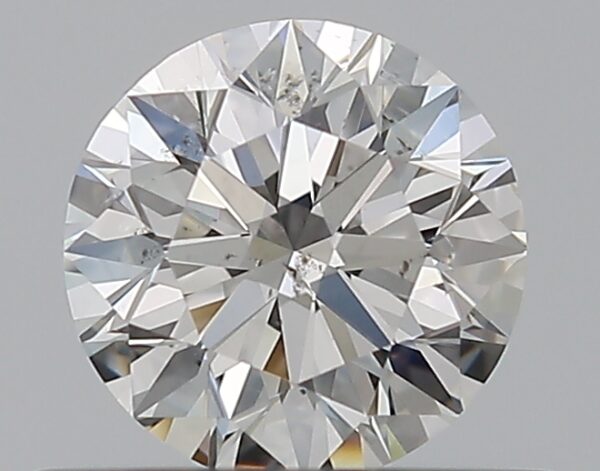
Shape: round
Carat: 0.5
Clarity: SI1
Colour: F
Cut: EX
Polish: EX
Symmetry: EX
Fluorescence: N
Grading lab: GIA
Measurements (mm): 5.05 x 5.08 x 3.16